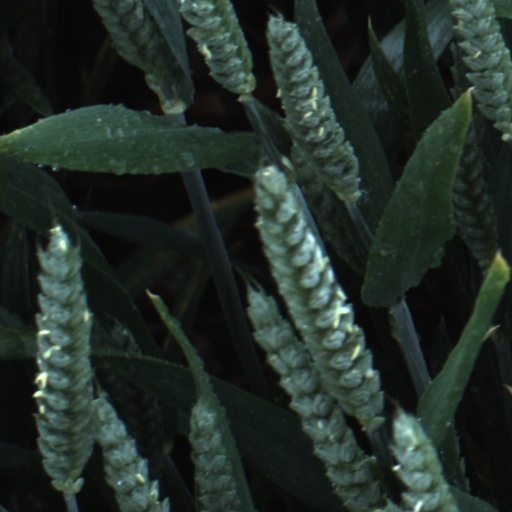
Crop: wheat